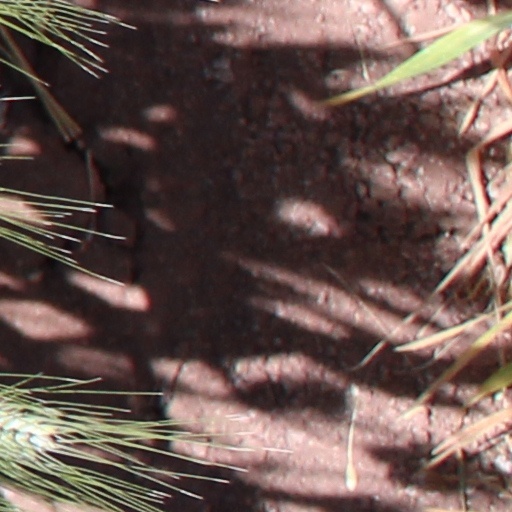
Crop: wheat